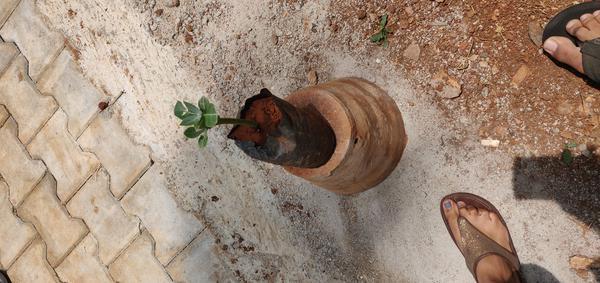
Plant: Ekka